Question: Please indicate a possible affordance area of baseball bat that can be used for hitting
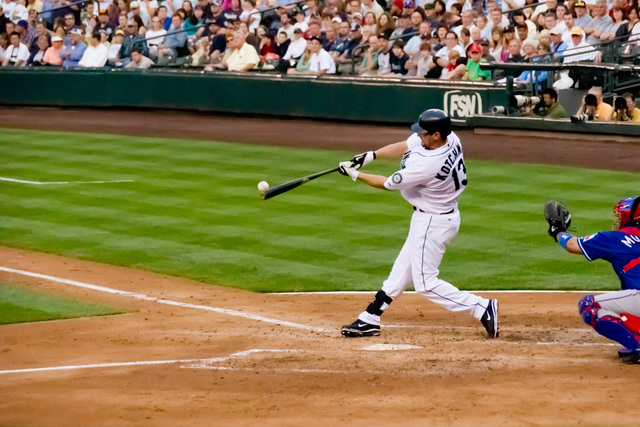
Answer: [259.096, 177.301, 304.16, 199.58]